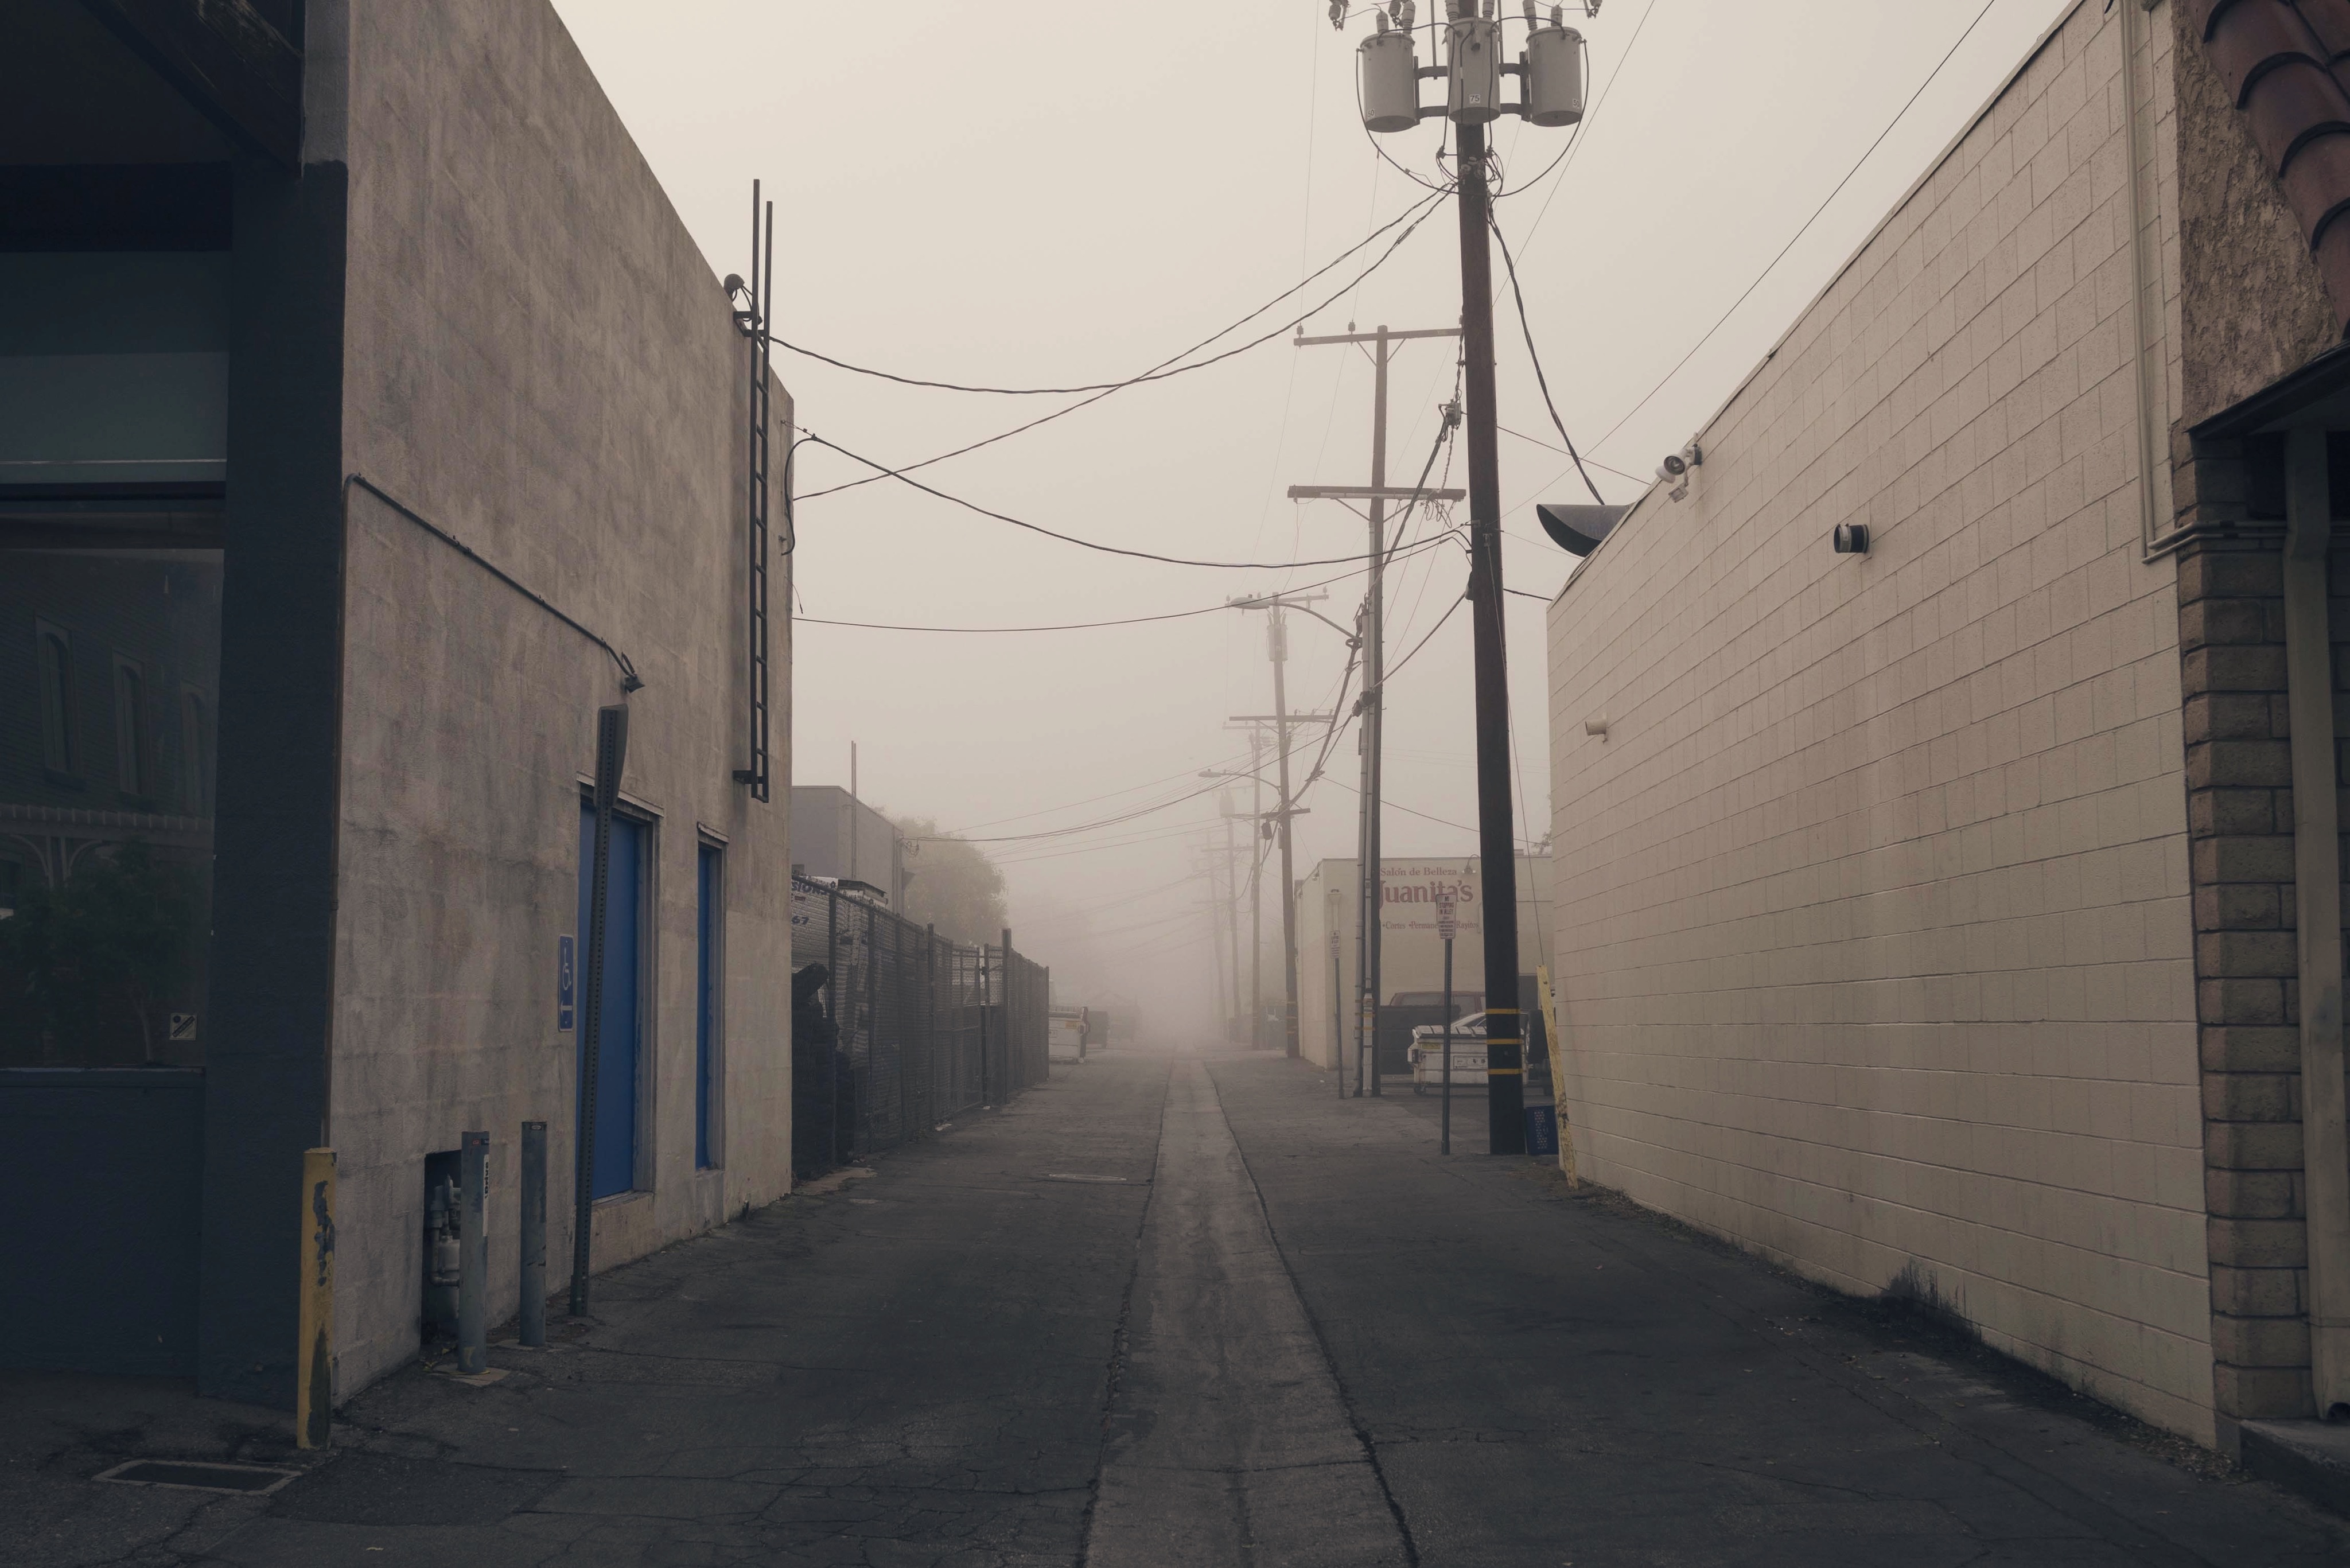
winter, architecture, fog, road, street, house, town, building, alley, city, wall, line, facade, alleyway, powerline, street light, lane, lighting, infrastructure, shape, neighbourhood, urban area, residential area, atmospheric phenomenon, human settlement